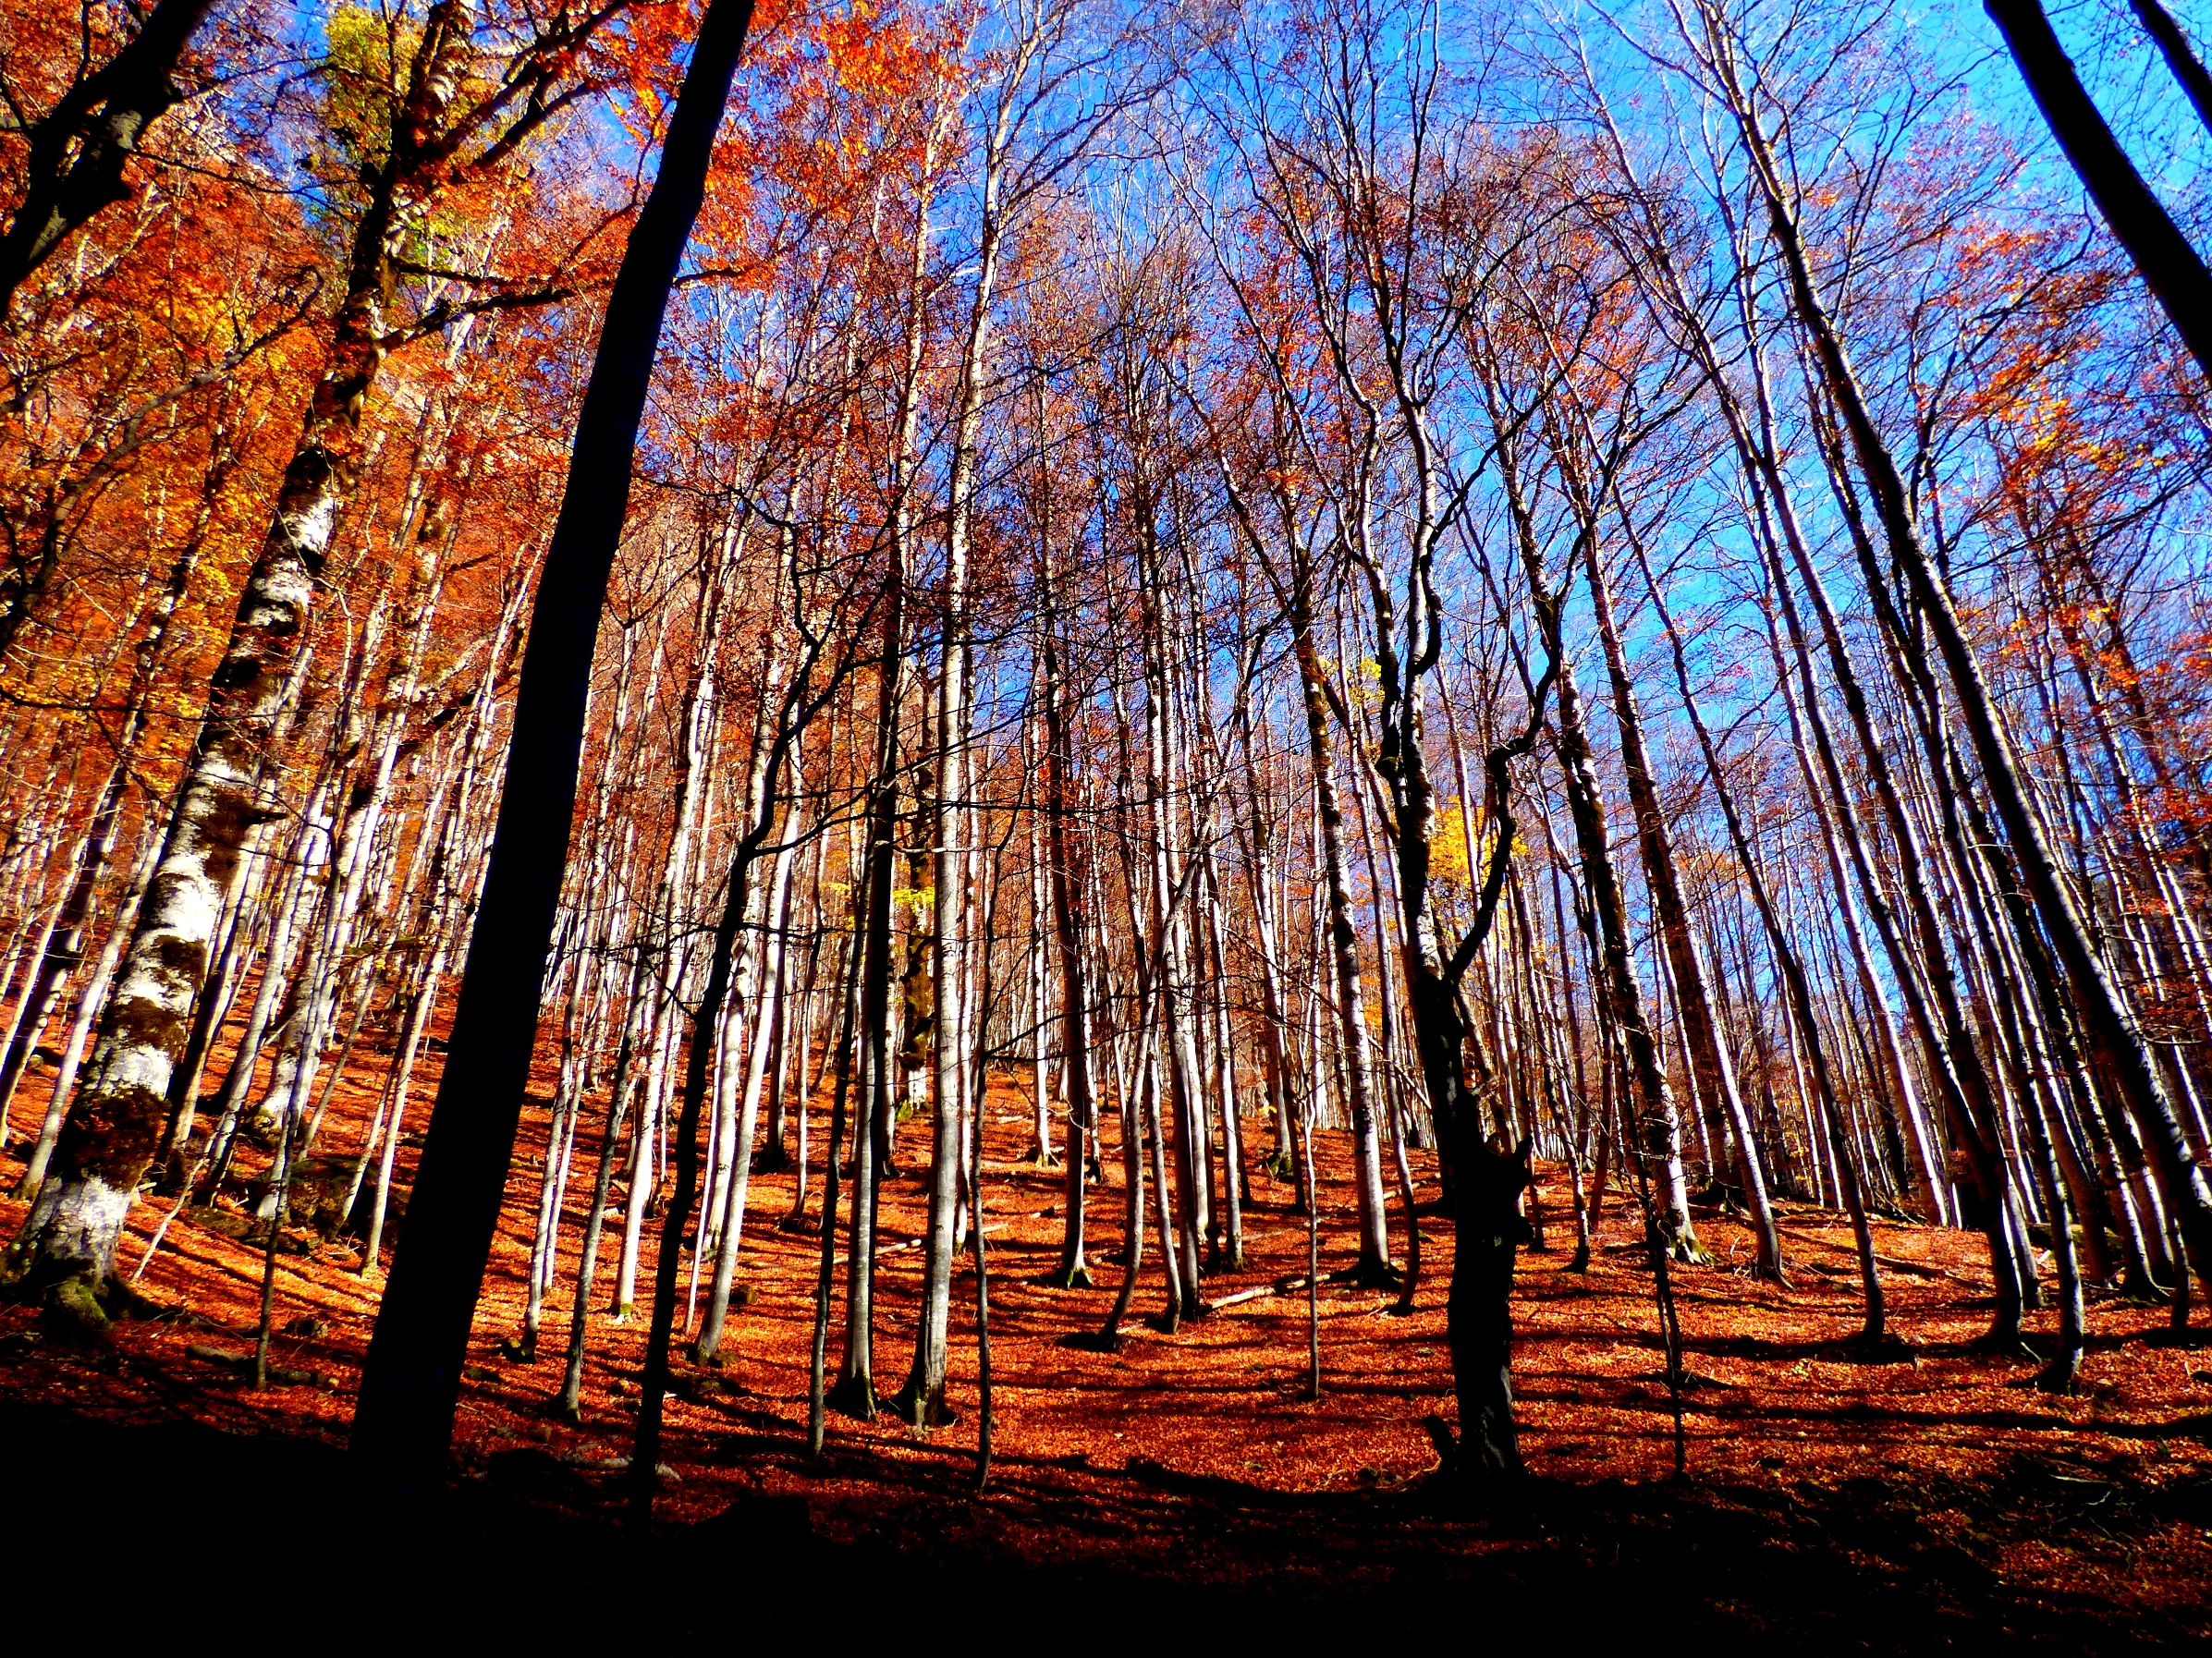
tree, nature, forest, branch, plant, hiking, sunlight, leaf, valley, autumn, contrast, season, colour, lines, spain, deciduous, vertical, grove, panasonic, woodland, habitat, ecosystem, pyrenees, autumnal, vividandstriking, leshainesimages, ordesa, leshaines123, parralax, natural environment, woody plant